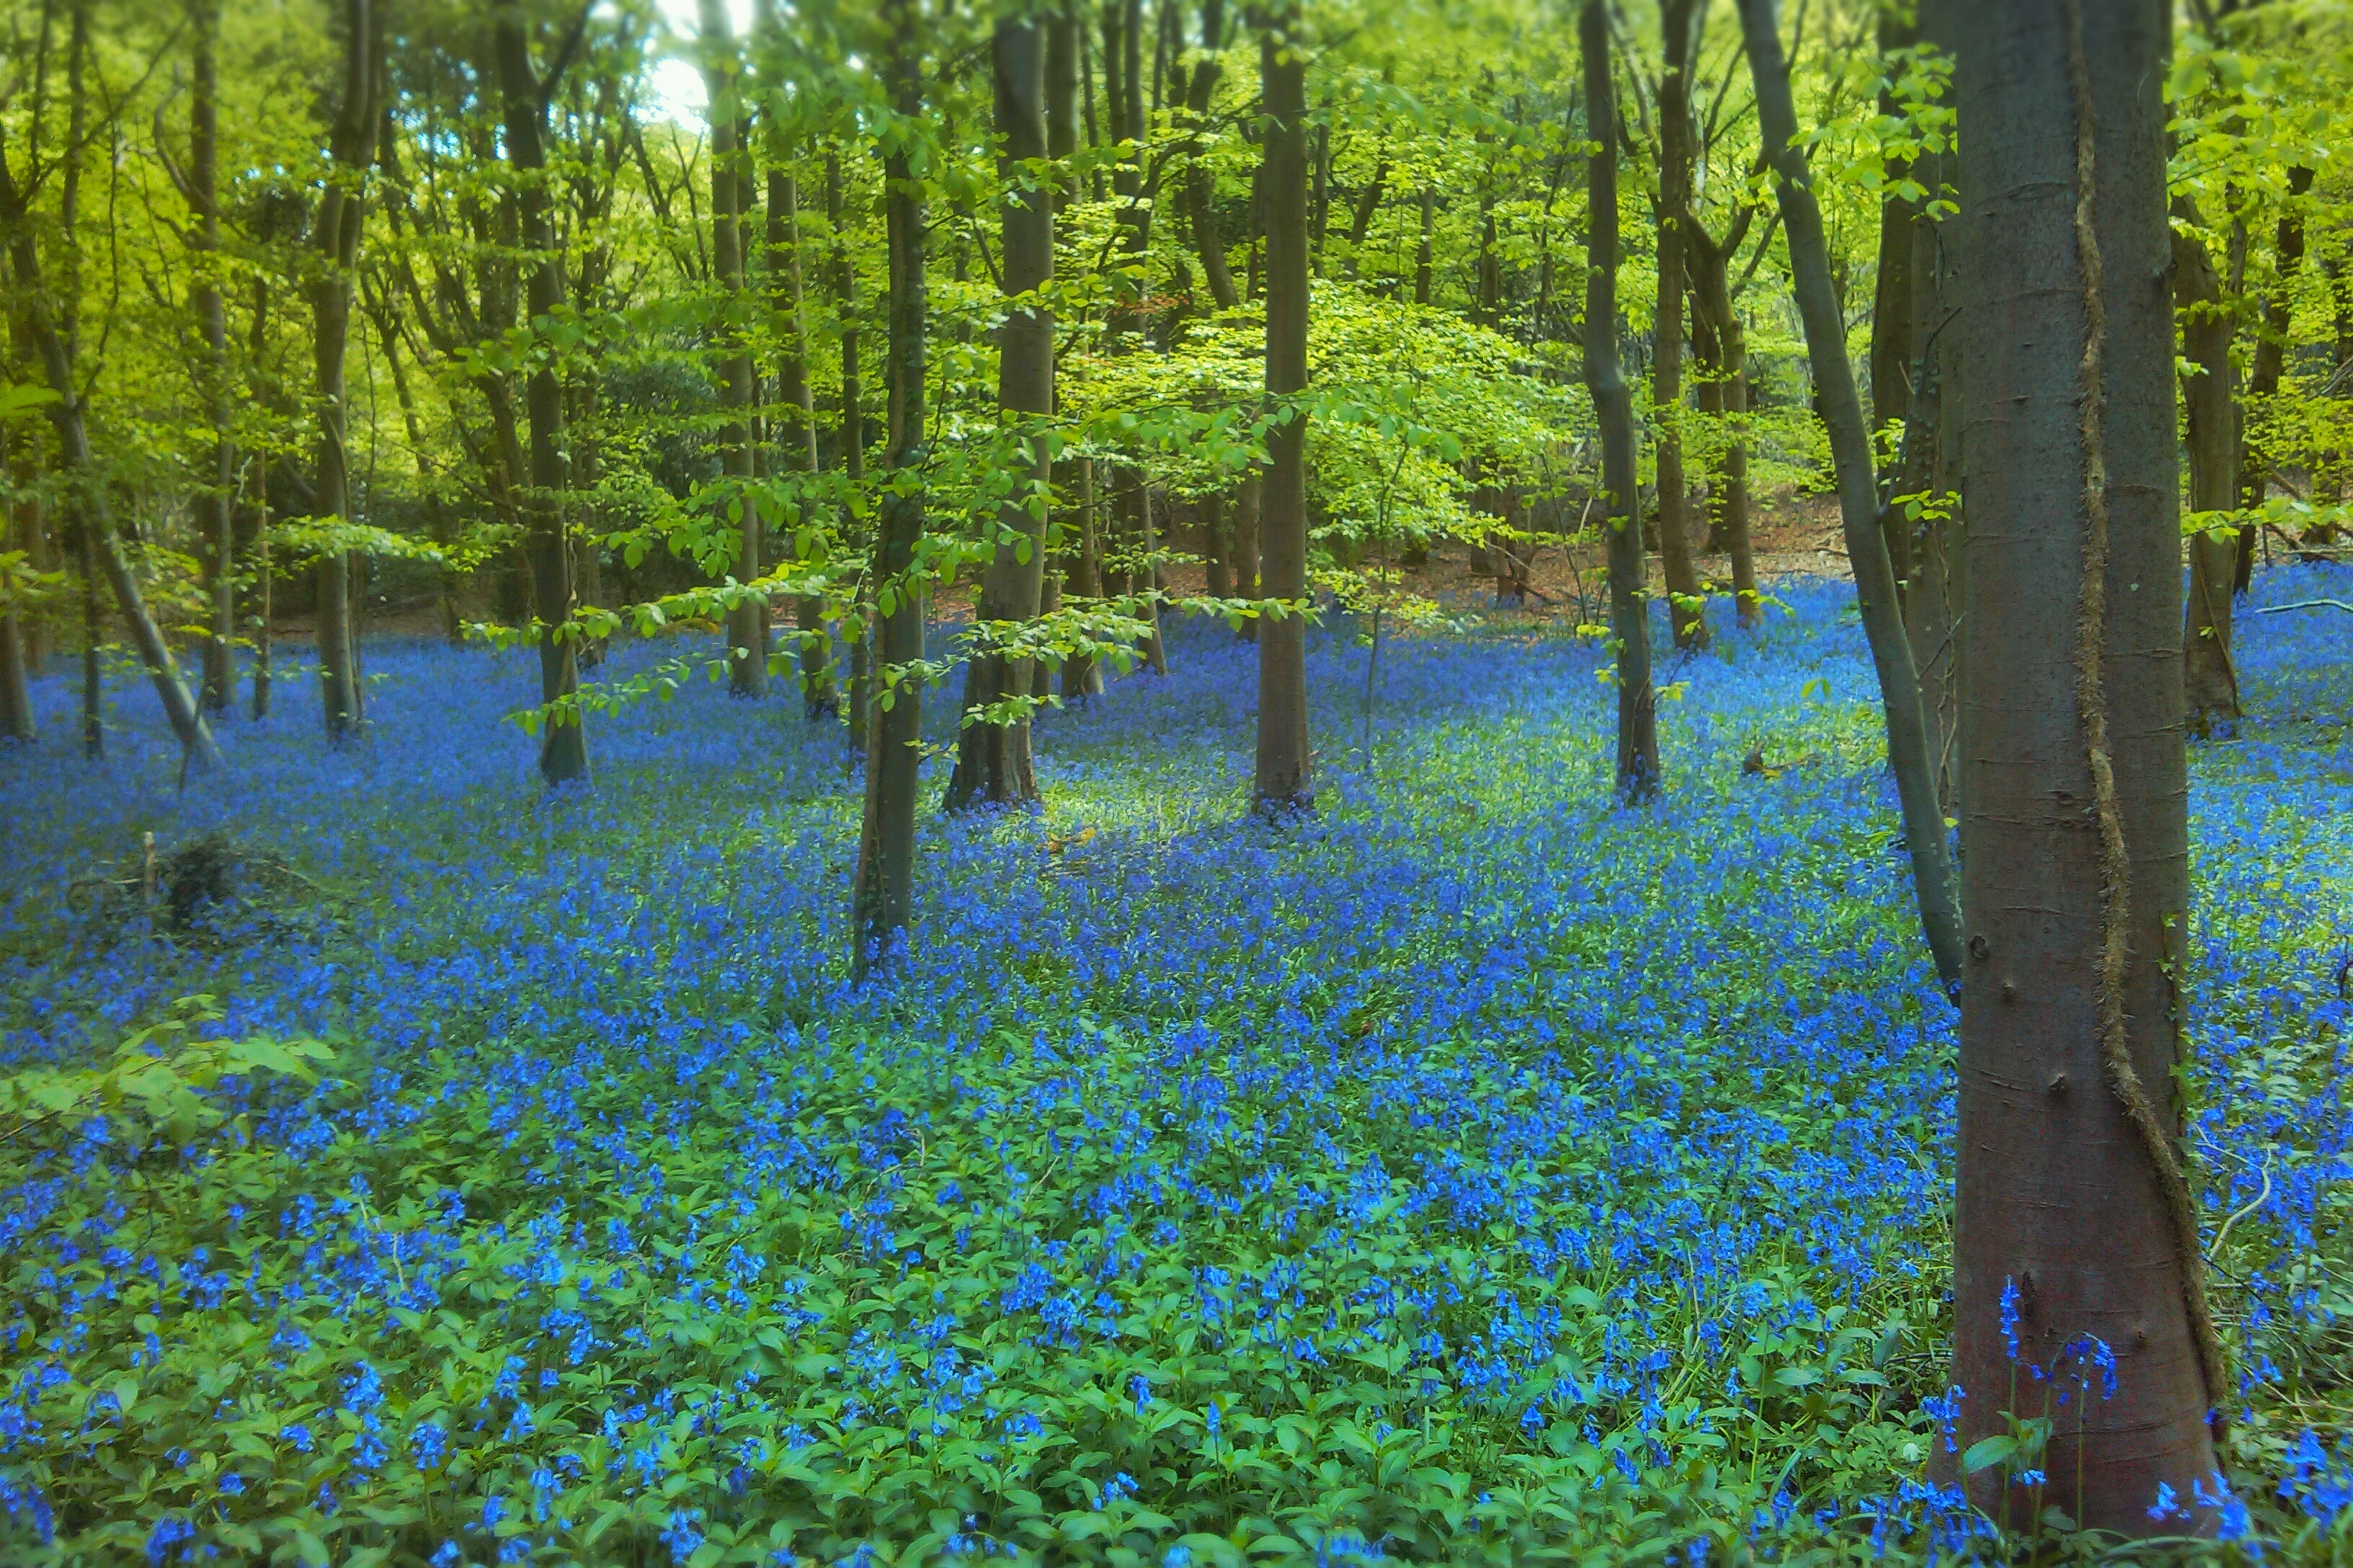
landscape, tree, forest, plant, meadow, sunlight, flower, clear, green, color, blue, wildflower, flowers, trees, leaves, colour, vegetation, deciduous, wetland, day, forrest, woodland, habitat, ecosystem, sussex, bluebells, flowering plant, biome, old growth forest, natural environment, woody plant, temperate broadleaf and mixed forest, temperate coniferous forest, land plant